2009 WTA Tour Championships

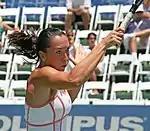
Jelena Janković won her match against Wozniacki to clinch a semifinal berth

The 1st match of the last day of the round robin stage featured Jelena Janković and Caroline Wozniacki. The result had several implications on the outcome of the group. A Janković win and she topped it with Wozniacki in 2nd with Azerenka having a chance to leap frog the pair of them later. This would squeeze Wozniacki out of the tournament. However a Wozniacki win would see her top with Azerenka going through, without having to play.